Common midwife toad

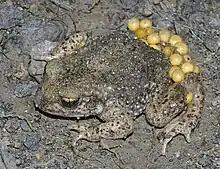
Male carrying eggs

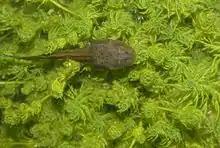
Tadpole

The common midwife toad (Alytes obstetricans) is a species of midwife frog in the family Alytidae (formerly Discoglossidae). It is found in Belgium, France, Germany, Luxembourg, the Netherlands, Portugal, Spain, Switzerland, and the United Kingdom (although, in the latter, only as an introduction). Like other members of its genus ("Alytes"), the male toad carries the eggs around entwined on his back and thighs until they are ready to hatch.